William Ready Division of Archives and Research Collections

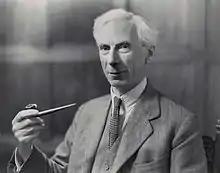
Russell in 1936

McMaster University is home to the Bertrand Russell Archives. Manuscripts, correspondence, newspaper clippings and other textual records, in addition to photographs and audio visual resources, make up the more than 140 meters of material held by the Archives. Russell's personal library and furniture from his home in Penrhyndeudraeth, Wales are also housed at McMaster. Russell's letters, totalling approximately 50,000, provide insight about his personal and political dealings addressing topics such as his love life, his thoughts on teaching and pacifism, and his experiences in prison. Joseph Conrad, T.S. Eliot, Nikita Khrushchev, Lady Constance Malleson, Ho Chi Minh, Jean-Paul Sartre, Ludwig Wittgenstein and Dorothy Maud Wrinch are among Russell's numerous correspondents.